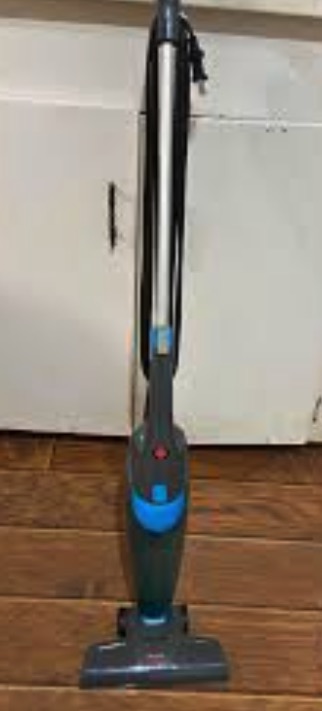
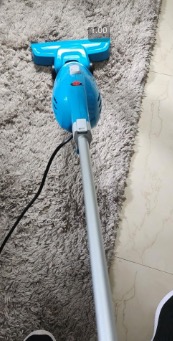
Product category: items_vacuum
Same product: no